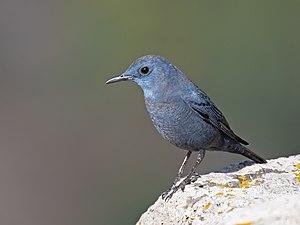
Le Monticole merle-bleu ou Monticole bleu est une espèce de passereaux traditionnellement appelé Merle bleu.